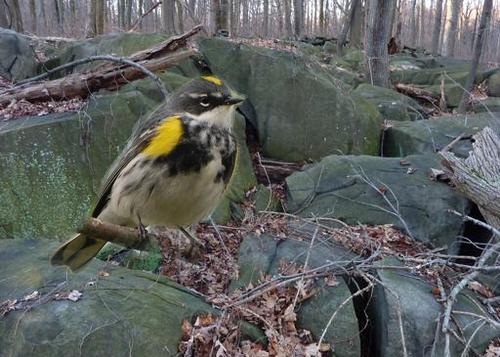
Bird species: Myrtle_Warbler
Bird type: landbird
Background: land